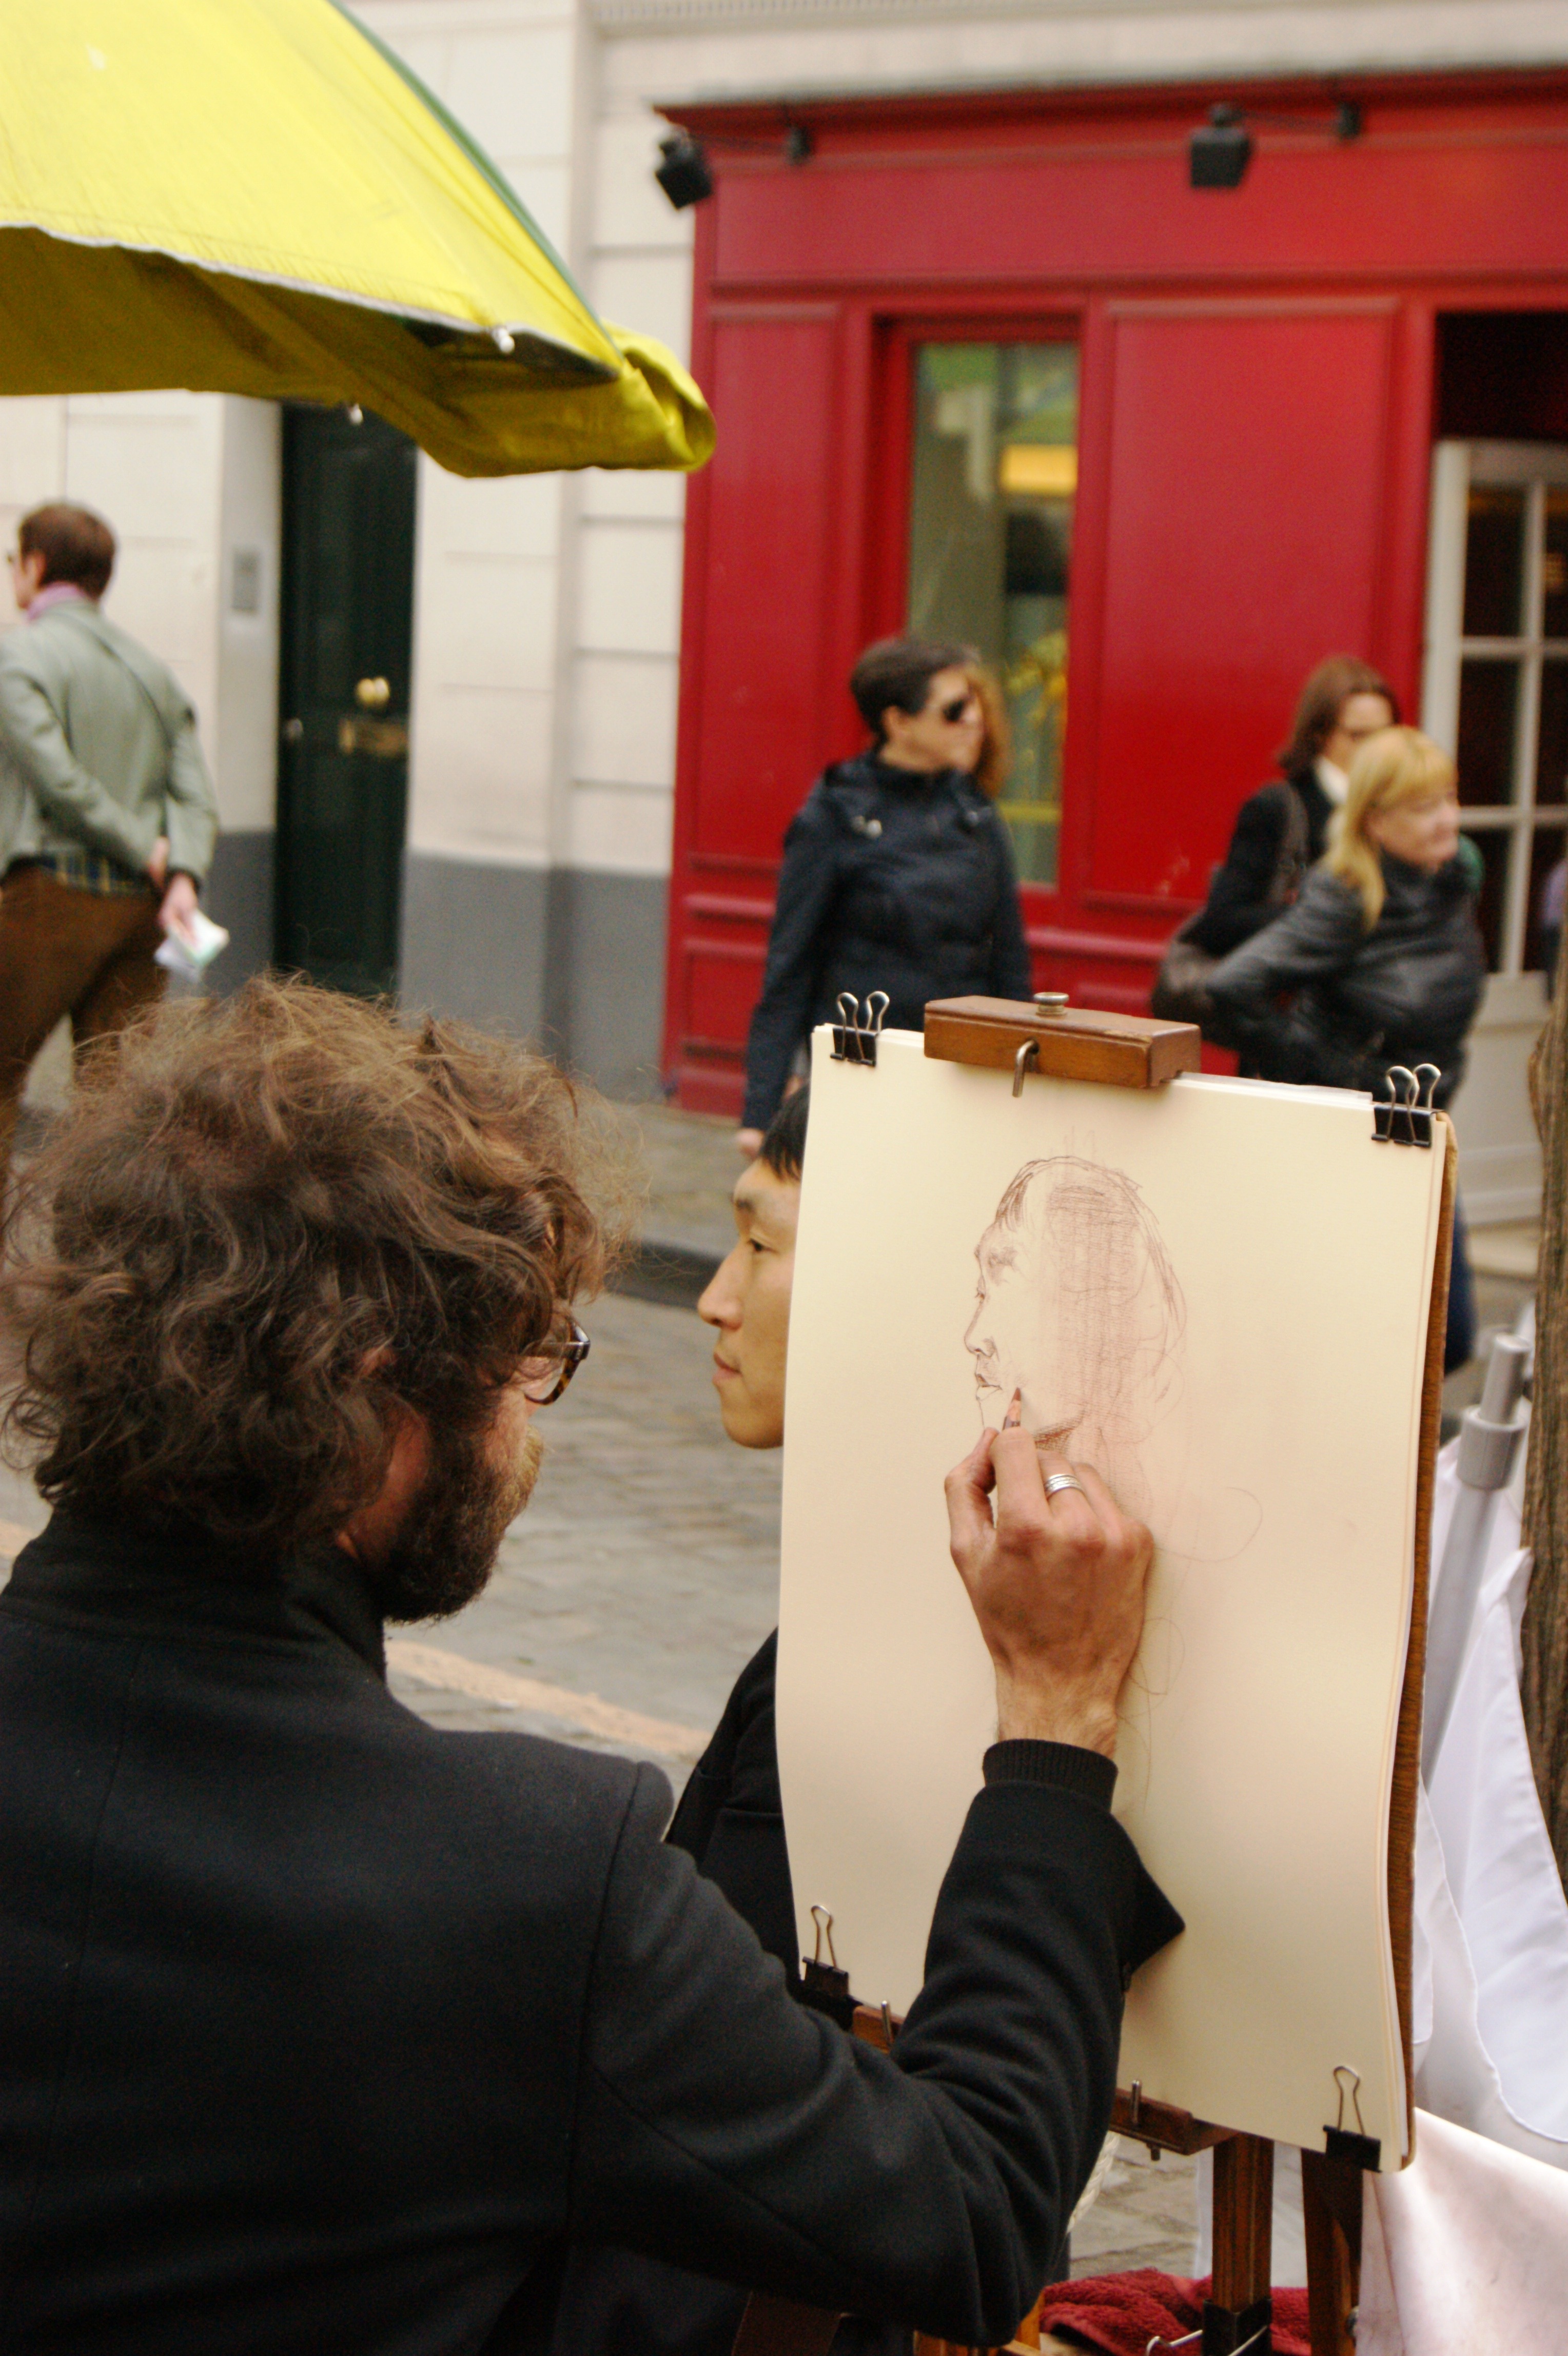
paris, portrait, communication, conversation, designer, charcoal, painters, event, montmartre, mound, place du tertre, public relations, portraitist